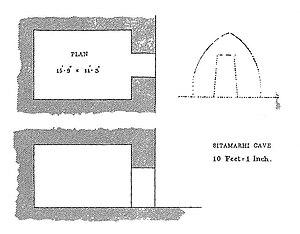
La grotte de Sitamarhi est située à environ 15 km à l'est de Punawa, et environ 2 km au sud de la route allant de Gaya à Nowâda. Il s'agit d'un rocher isolé qui a été creusé pour former une grotte artificielle assez petite, ne mesurant que 4,91 × 3,43 m, avec une hauteur sous plafond de 2,01 m. La salle est rectangulaire et le plafond semi-elliptique.